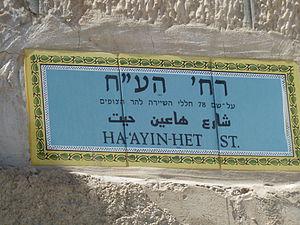
Le massacre du convoi pour l'hôpital du Mont Scopus s'est déroulé le 13 avril 1948 quand un convoi escorté par des troupes de la Haganah qui apportait des fournitures médicales et militaires et qui amenait du personnel à l'hôpital Hadassah sur le mont Scopus fut pris dans une embuscade montée par des forces arabes dans le quartier de Sheikh Jarrah à Jérusalem.